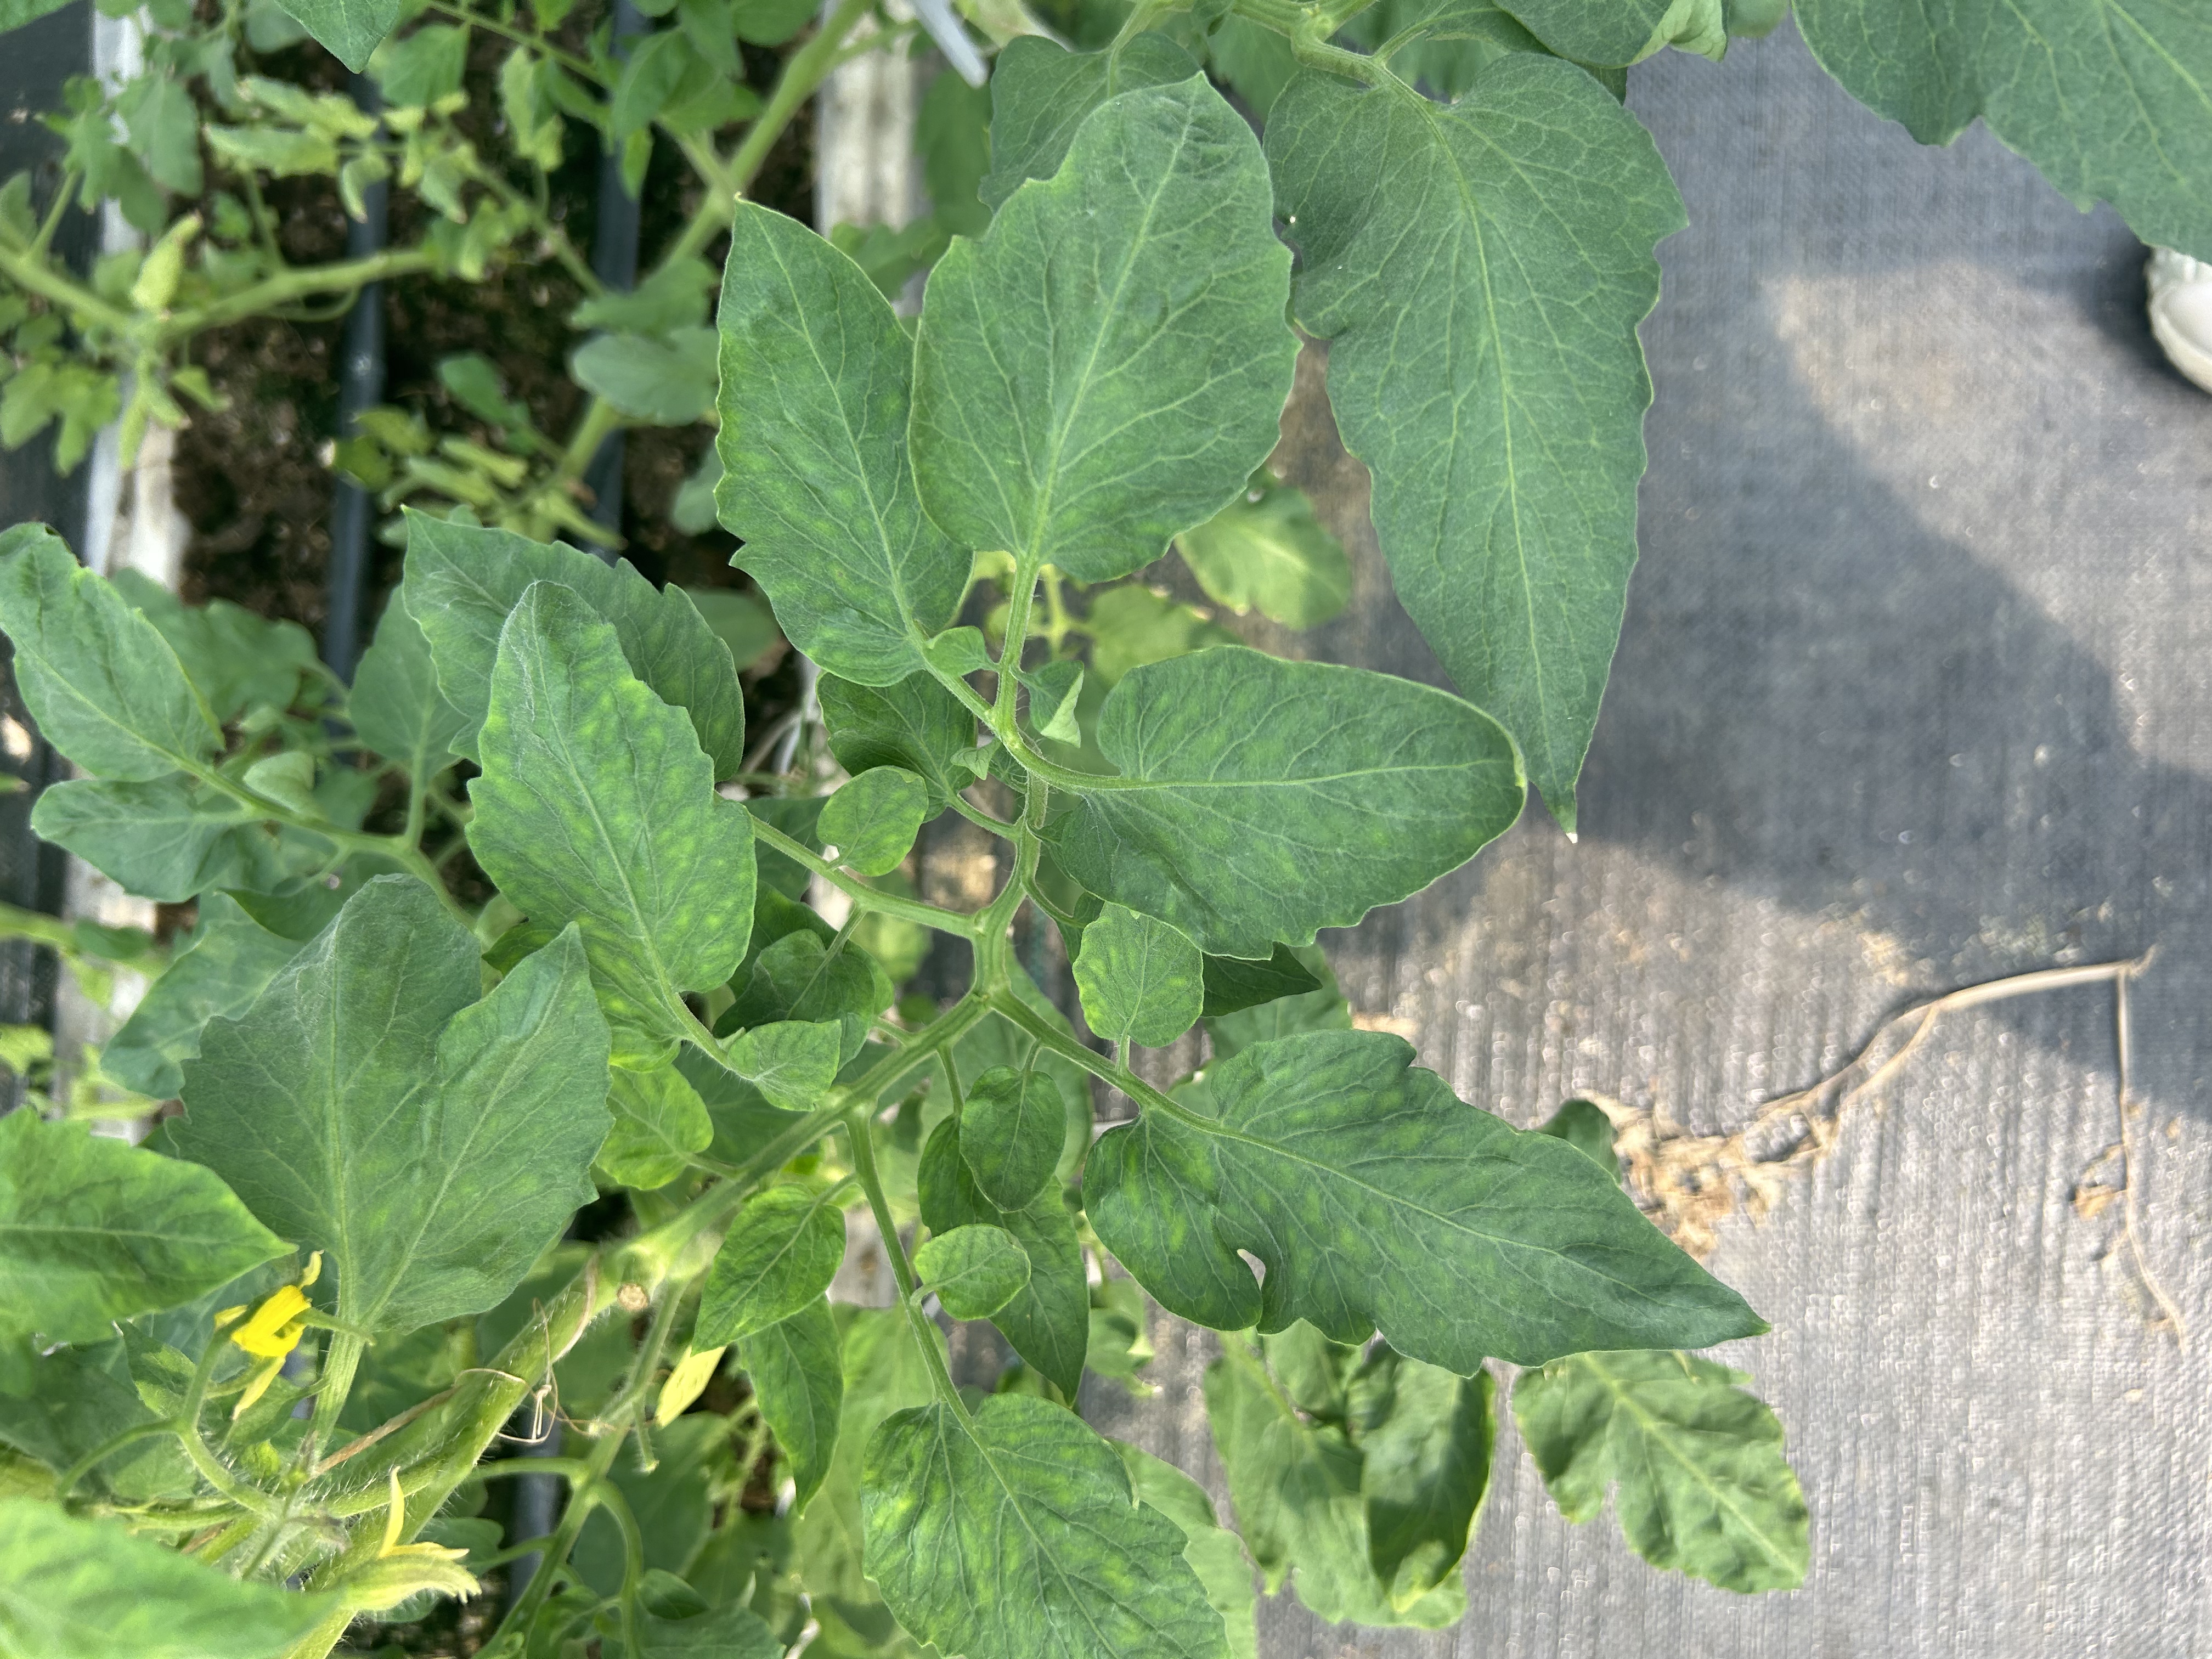
Disease: Viral